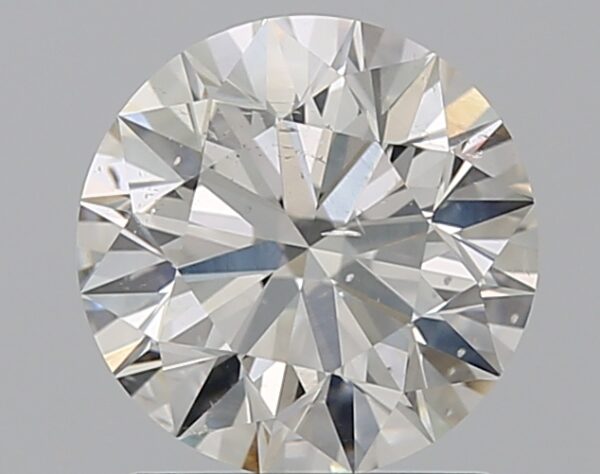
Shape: round
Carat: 1.29
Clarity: SI1
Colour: H
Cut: EX
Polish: EX
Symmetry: EX
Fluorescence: F
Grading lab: GIA
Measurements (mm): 6.92 x 6.95 x 4.34